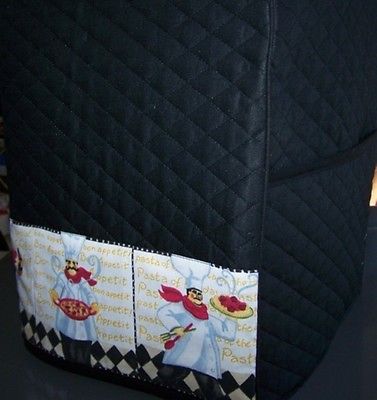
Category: toaster